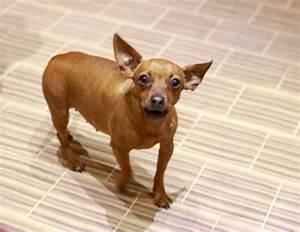
dog